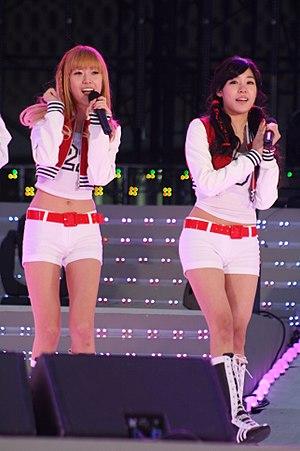
Stephanie Young Hwang, mieux connue professionnellement sous le nom de Tiffany ou encore Tiffany Young née le 1ᵉʳ août 1989 à San Francisco aux États-Unis, est une chanteuse, danseuse, mannequin, animatrice de télévision, comédienne et parolière américano-coréenne.
Jessica Sooyoun Jung, née le 18 avril 1989 à San Francisco et mieux connue sous son prénom Jessica est une chanteuse, danseuse, actrice, mannequin, designer et femme d'affaires américano-coréenne.